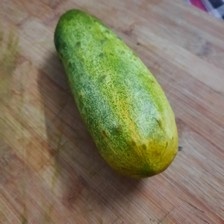
Label: cucumber